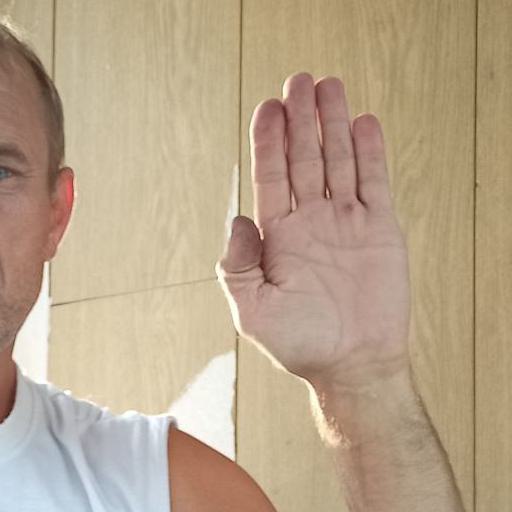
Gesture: stop